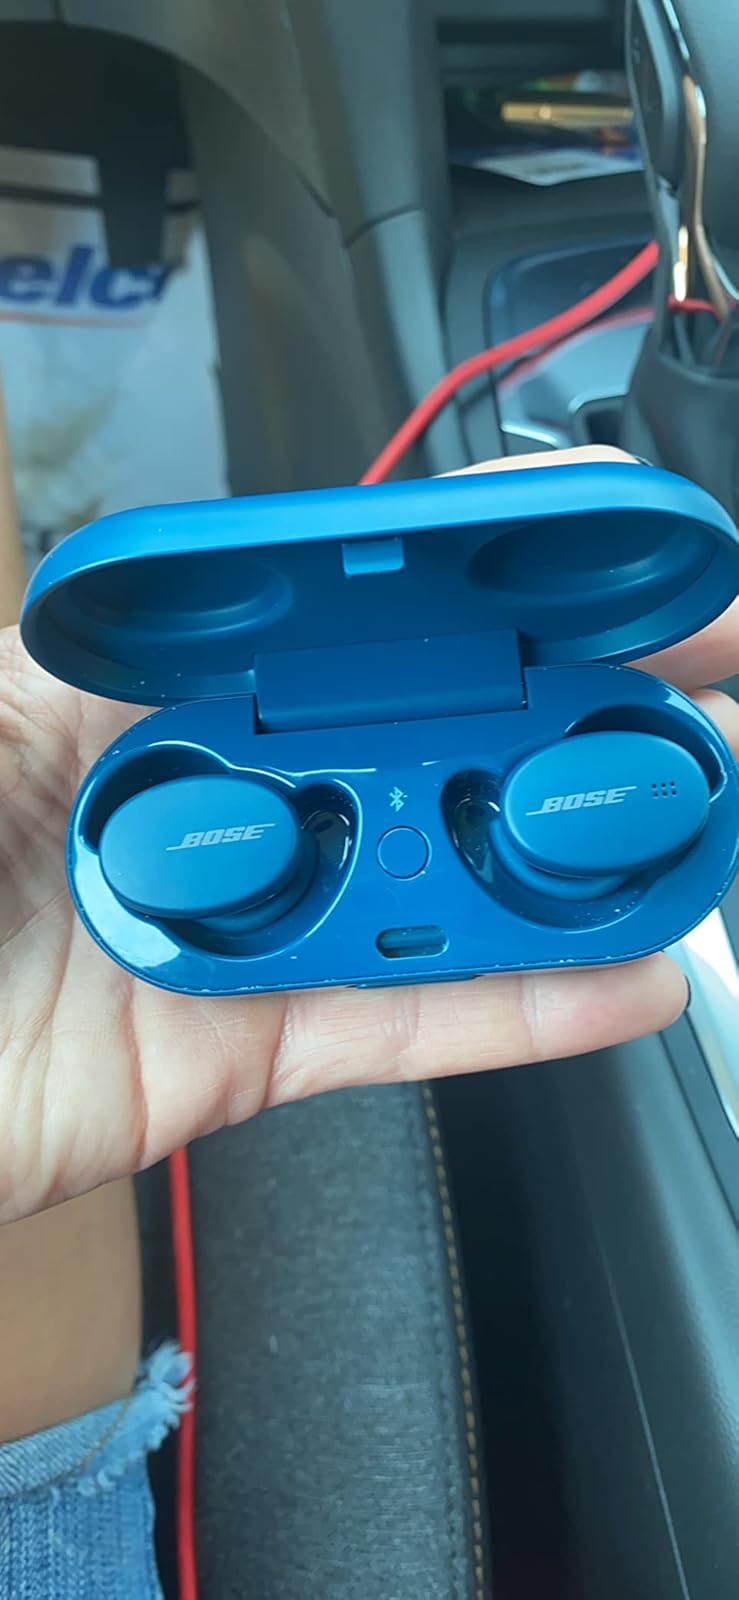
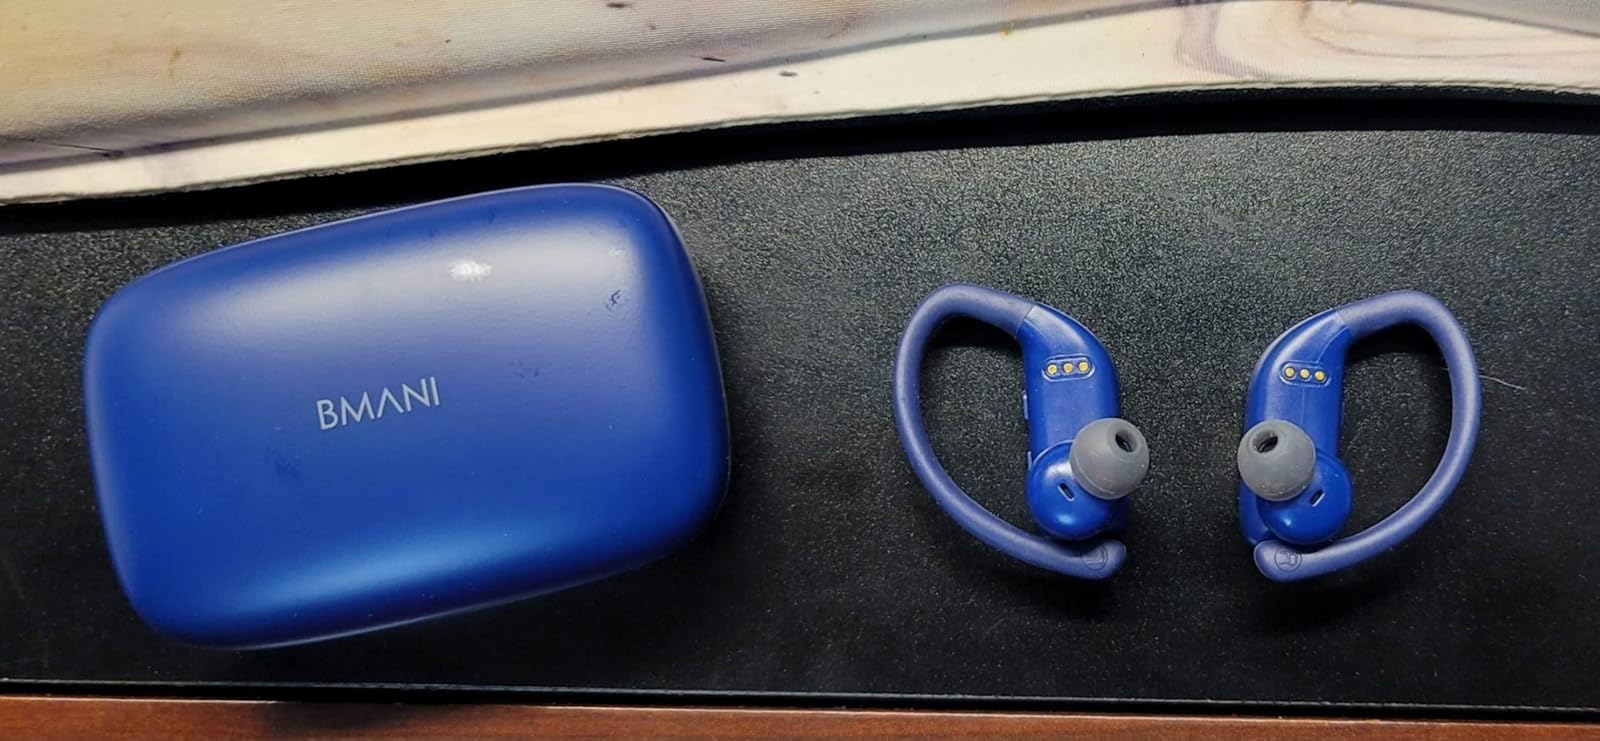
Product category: earbuds
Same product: no